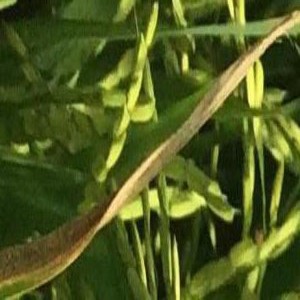
Disease: Bacterialblight